Gackt

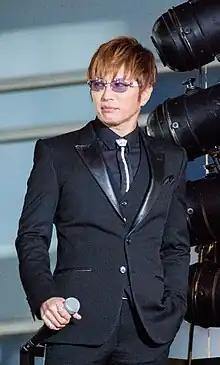
Gackt in 2017

, better known as Gackt (stylized in all caps), is a Japanese singer-songwriter, musician, record producer and actor.